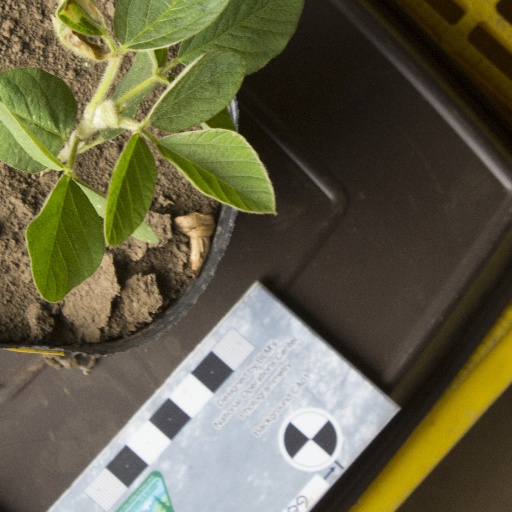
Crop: soybean